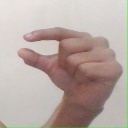
अक्षर: ग